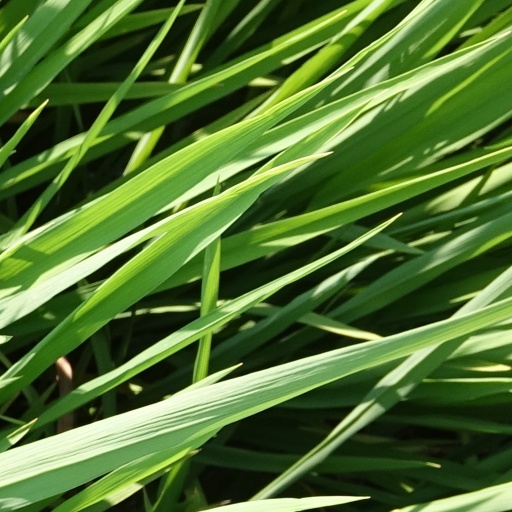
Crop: rice